Wake Island

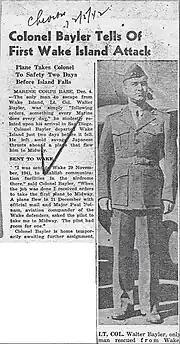
A clipping of an American newspaper article on Bayler

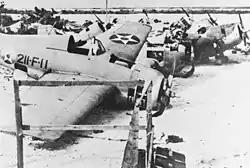
Wreckage of Wildcats on Wake after the battle

Juan Trippe, president of the world's then-largest airline, Pan American Airways (PAA), wanted to expand globally by offering passenger air service between the United States and China. To cross the Pacific Ocean, his planes would need to island-hop, stopping at various points for refueling and maintenance. He first tried to plot the route on his globe, but it showed only open sea between Midway and Guam. Next, he went to the New York Public Library to study 19th-century clipper ship logs and charts and he "discovered" a little-known coral atoll, Wake Island. To proceed with his plans at Wake and Midway, Trippe would need to be granted access to each island and approval to construct and operate facilities; however, the islands were not under the jurisdiction of any specific U.S. government entity.